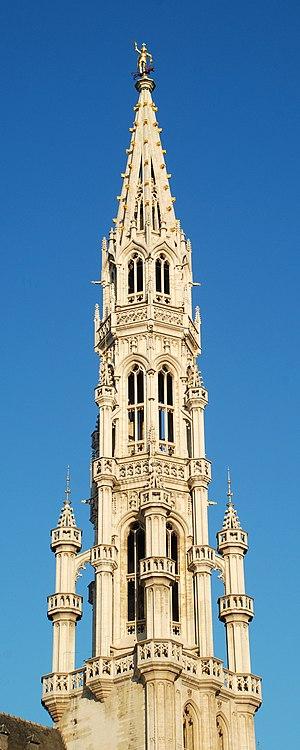
Belgique - Bruxelles - Hôtel de ville de Bruxelles
L'hôtel de ville de Bruxelles est un édifice de style gothique et classique situé sur la Grand-Place de Bruxelles en Belgique, au sud de la place. Il fait face à la Maison du Roi.
Jean van Ruysbroeck, dit van den Berghe, est un architecte bruxellois du XVᵉ siècle, dont les dates précises de naissance sont à ce jour inconnues. Il mourut selon Guillaume Des Marez, peu après le mois de juillet 1485, à un âge très avancé.